Nanjing

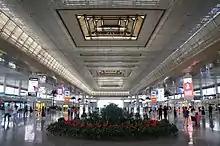
Nanjing South Railway Station

At present, the full name of the government of Nanjing is "Nanjing Municipal People’s Government" and the municipality is under the one-party rule of the Chinese Communist Party, with the Party Secretary of Nanjing as the "de facto" governor of the municipality and the mayor as the executive head of the government working under the secretary.